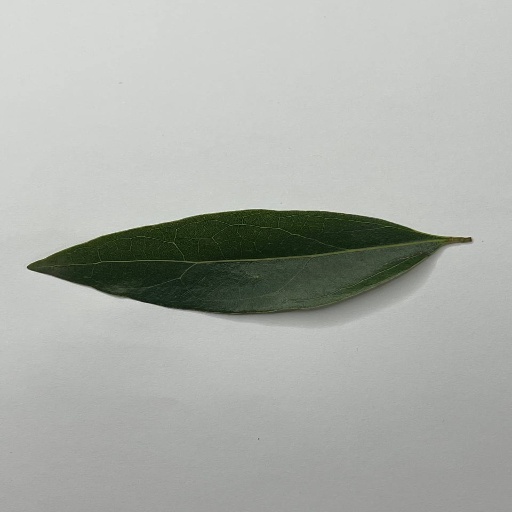
Species: Camphor
Leaf condition: Healthy Leaf